Jesús Montero

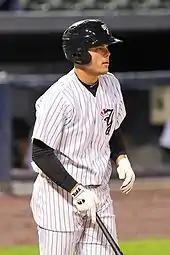
Montero with the Scranton/Wilkes-Barre Yankees in 2010

At the start of the 2010 season, "Baseball America" ranked Montero as the Yankees' best prospect, and as the fourth-best prospect in all of baseball. The Yankees invited Montero to spring training, where Yankees' hitting coach Kevin Long declared him ready for the majors as a hitter, though the team wanted to see improvement on defense. Montero spent the 2010 season with the Scranton/Wilkes-Barre Yankees of the Triple-A International League. Early in the season, Montero struggled, but he improved after the All-Star break. Montero admitted that he did not spend as much time practicing in the batting cage as he should, and that Alex Rodriguez started fining Montero $100 for every day he didn't work out in the cage.